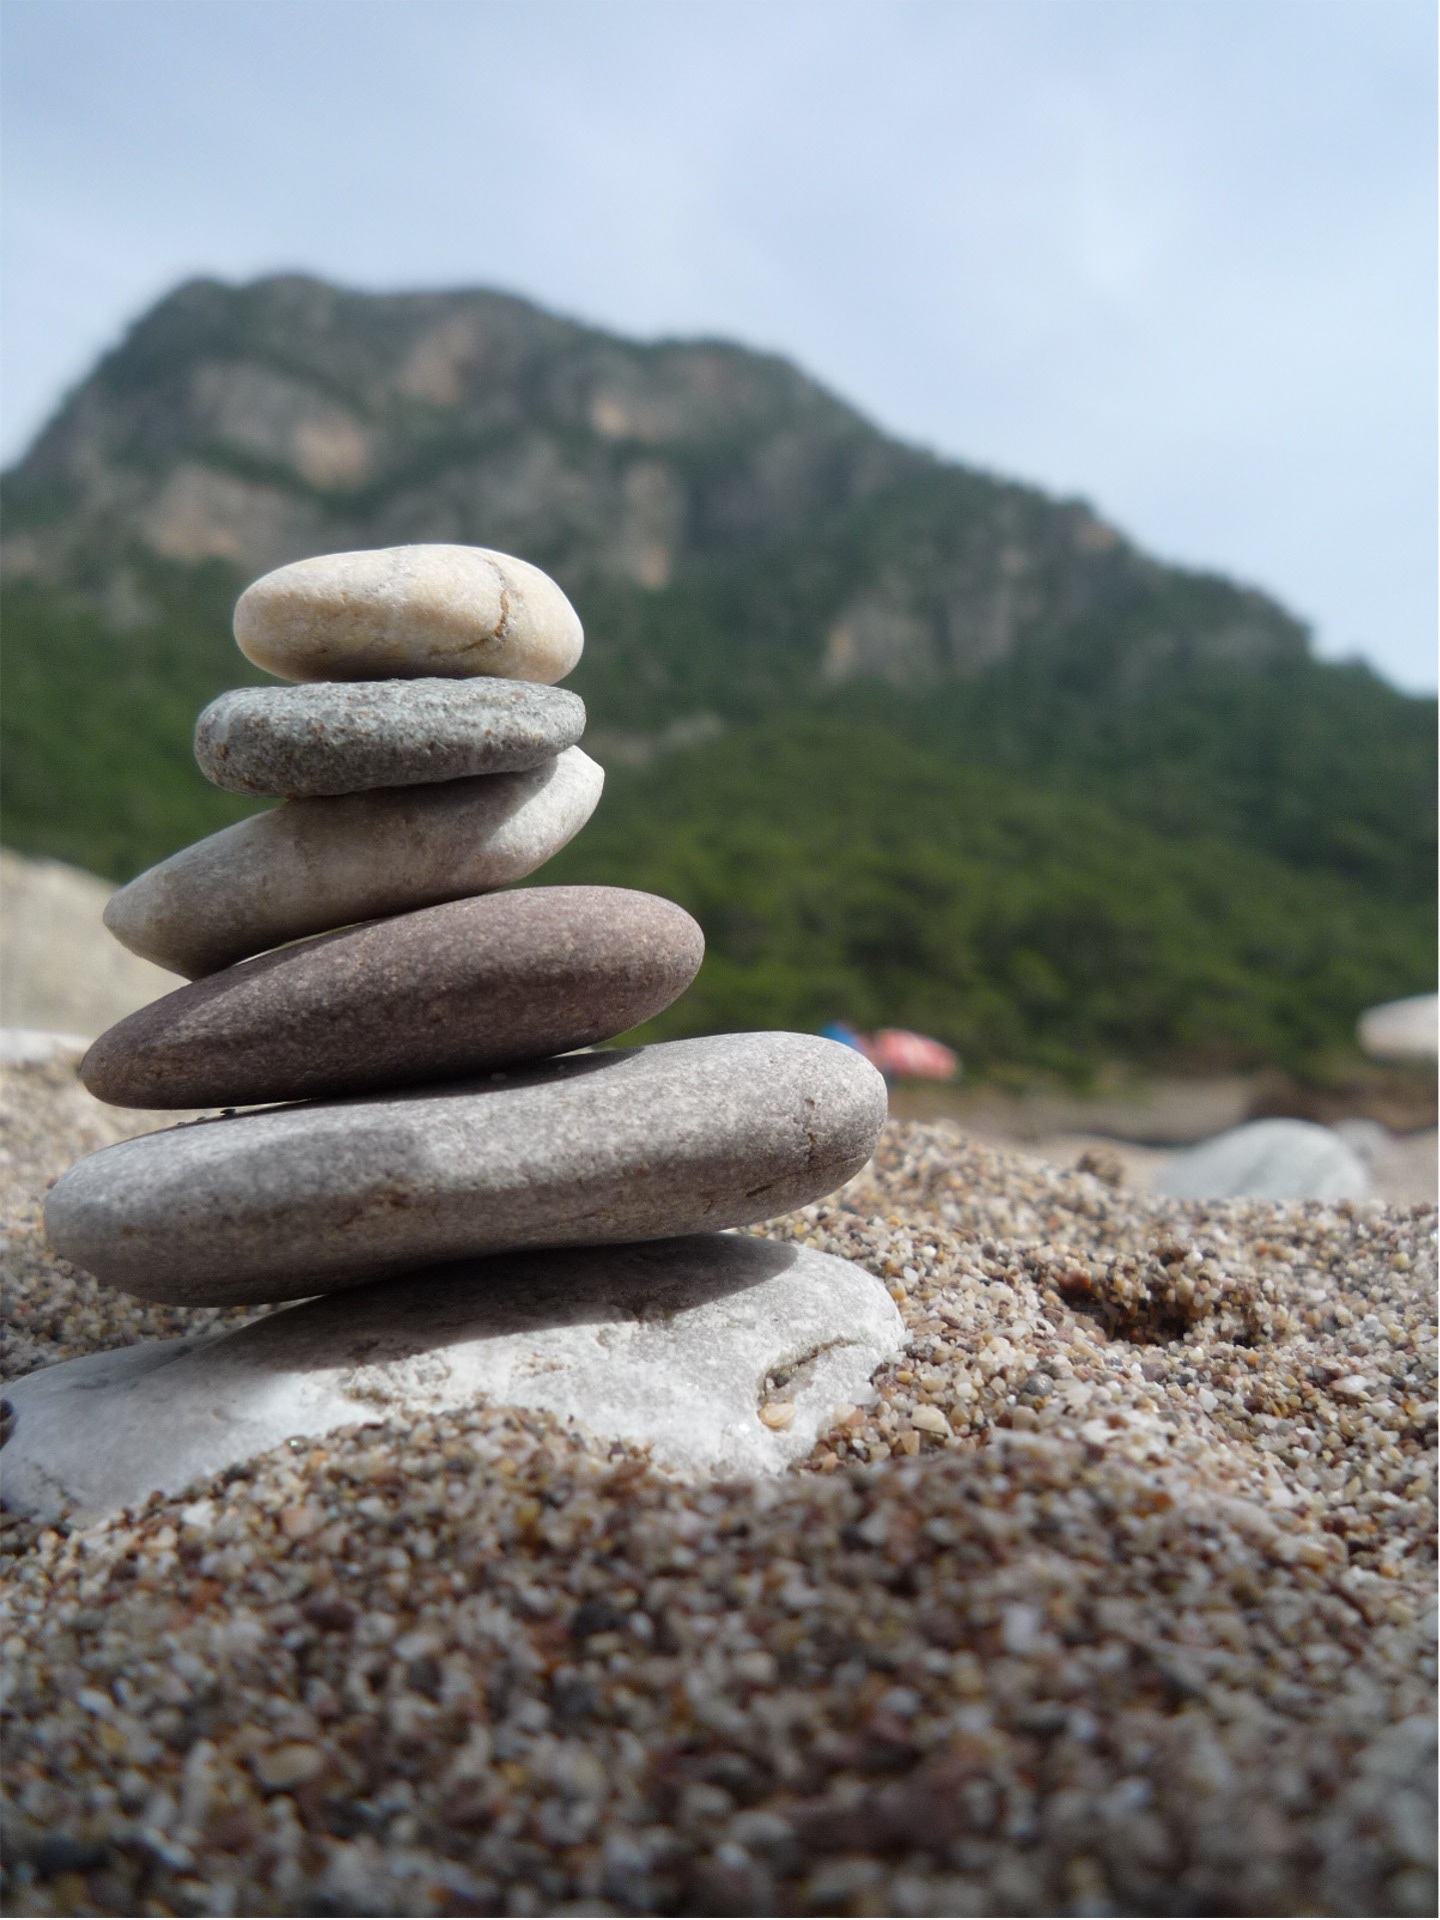
beach, sea, sand, rock, pyramid, balance, pebble, soil, material, stones, geology, mountains